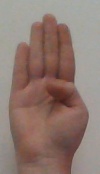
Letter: kaaf